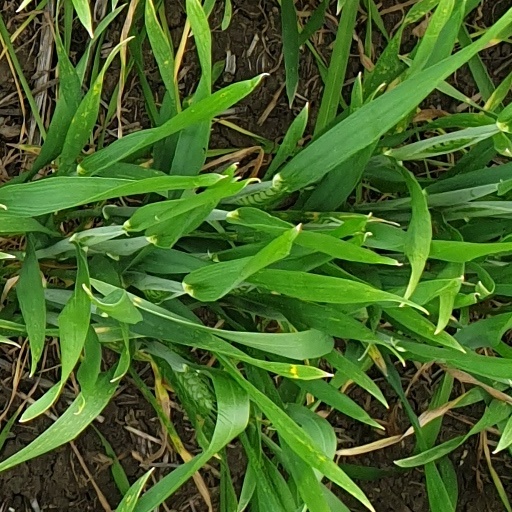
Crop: wheat